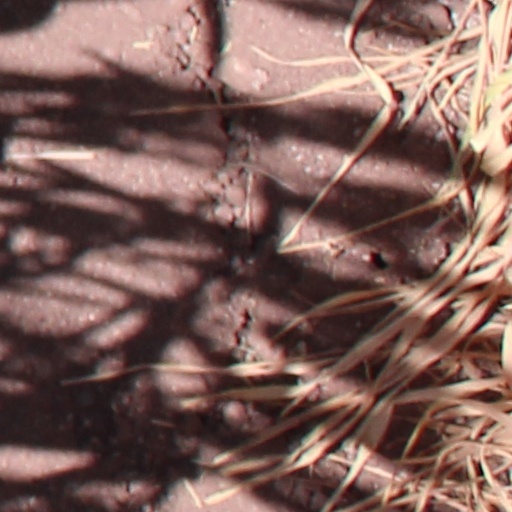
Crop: wheat